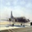
Label: airplane